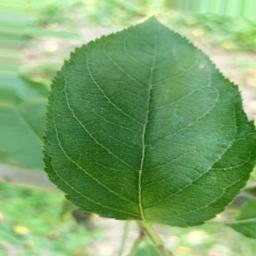
Label: Healthy